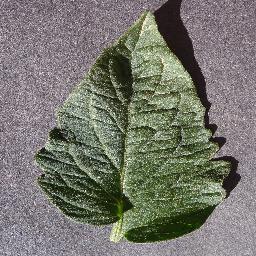
Label: Tomato___healthy